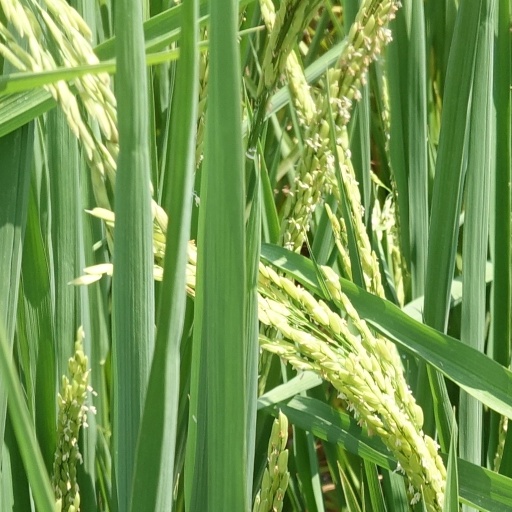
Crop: rice